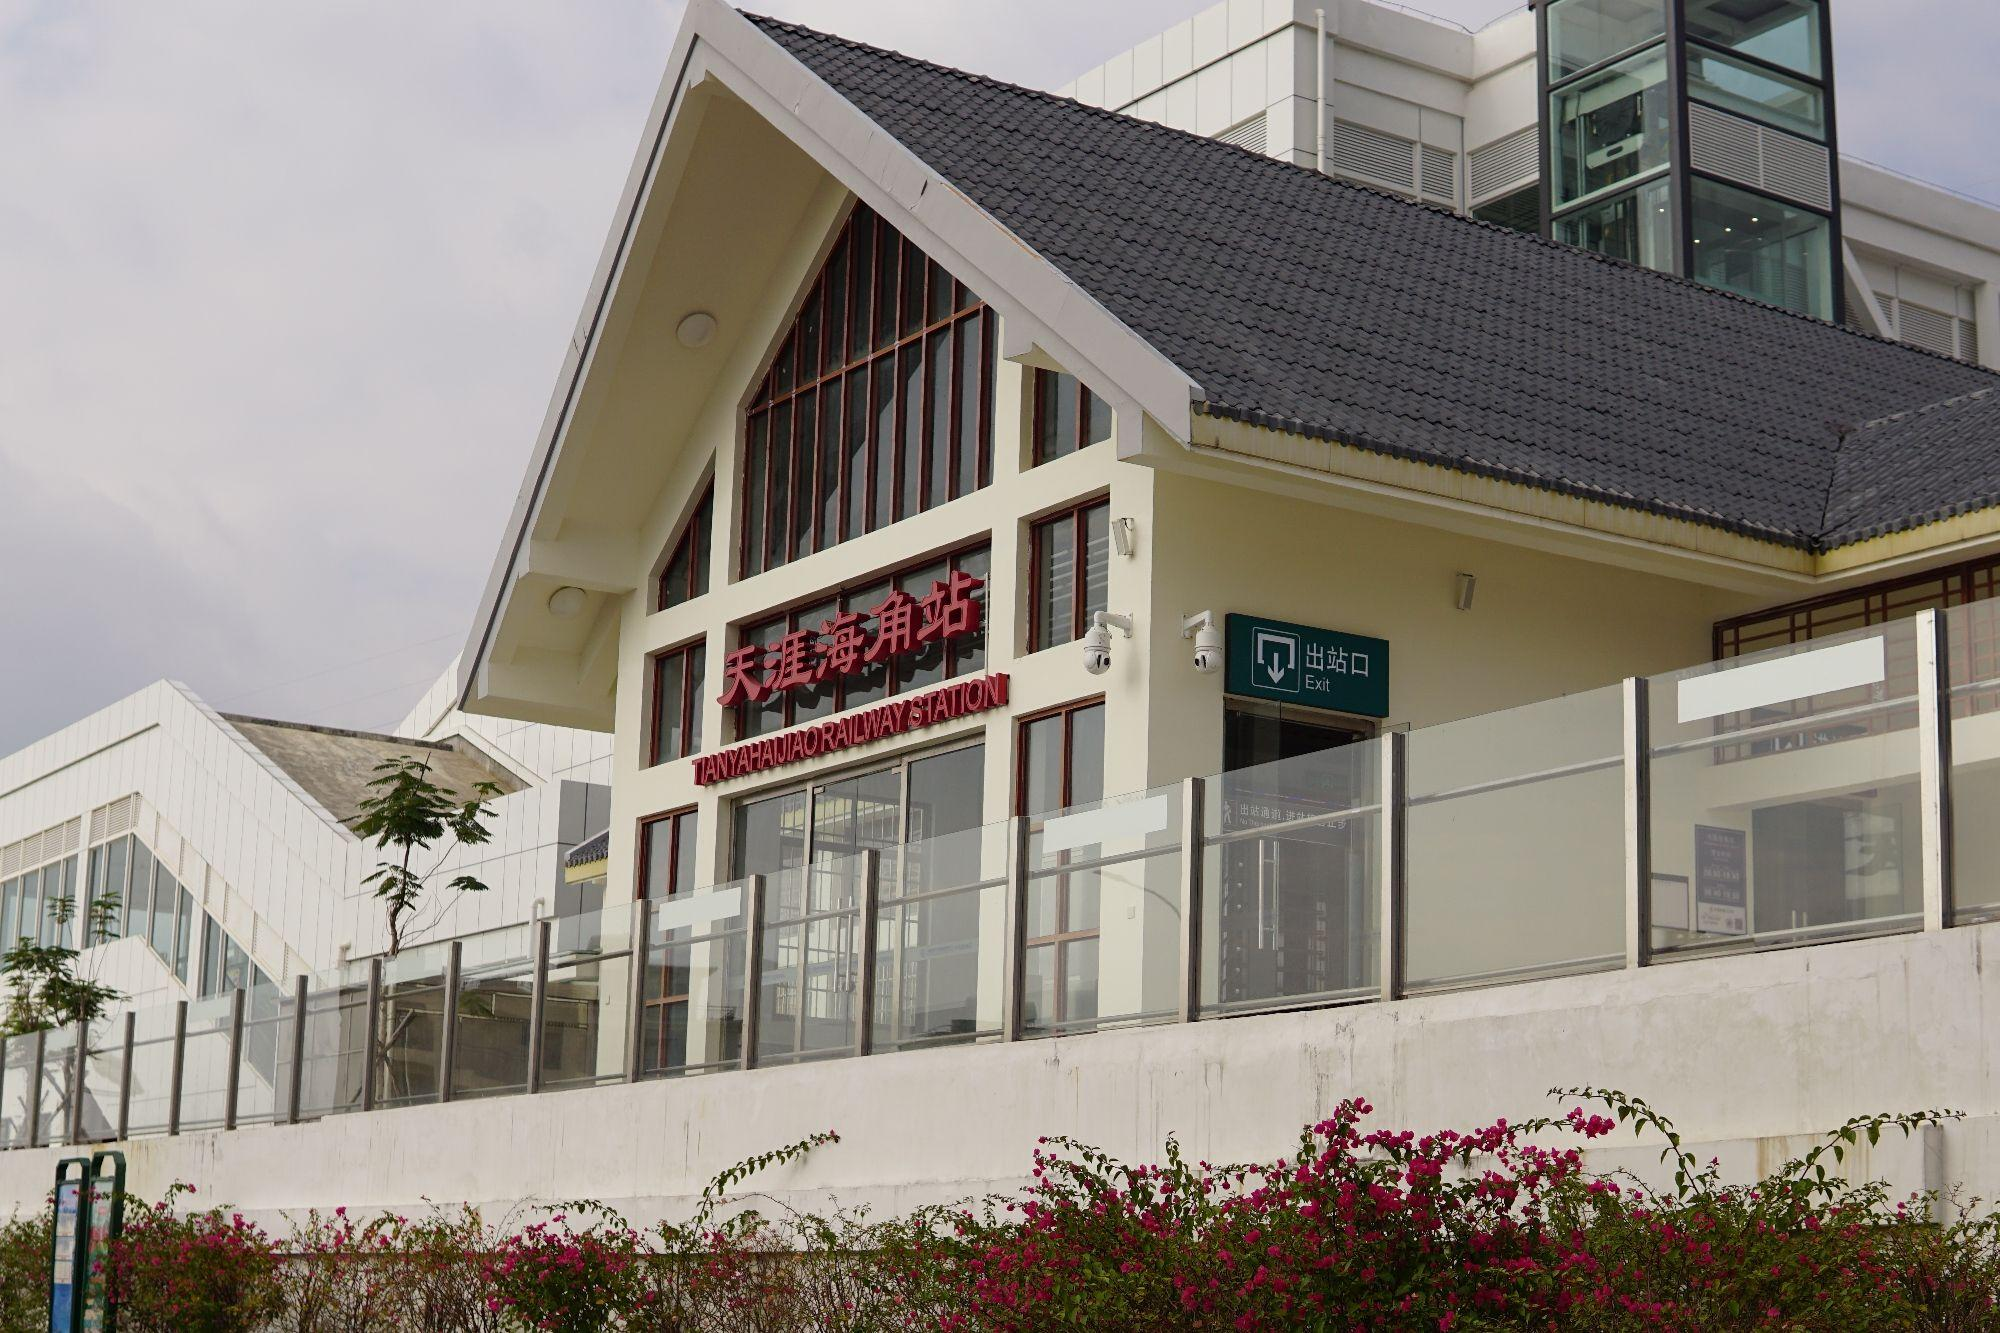
地标名称：天涯海角站
所在城市：三亚市·天涯区